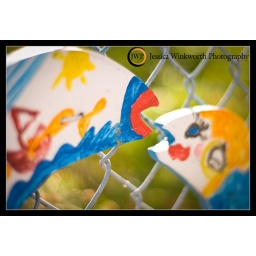
Some of the painted wooden fish on display at the Clarkson GO Station in Mississauga, ON.